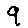
Label: 9